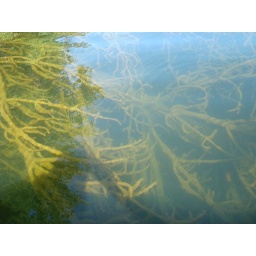
7th trip kayak trip under water tree 1